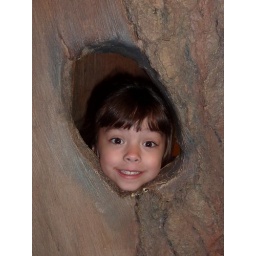
Harper wants us to build a tree house in her room so she can do squirrel impressions at night.